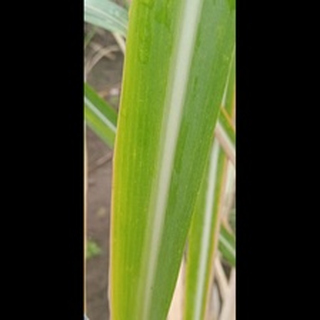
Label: sugarcane_yellow_leaf_disease